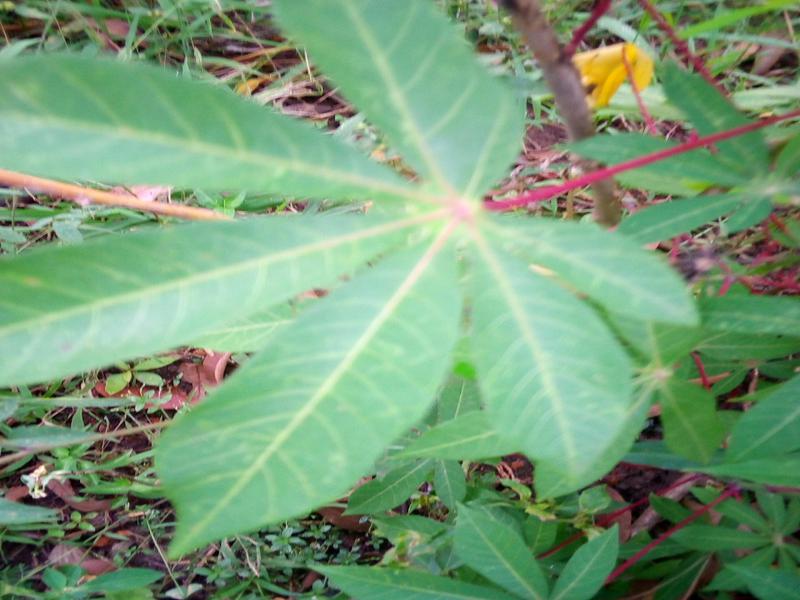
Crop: cassava
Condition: healthy